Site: brandenburg
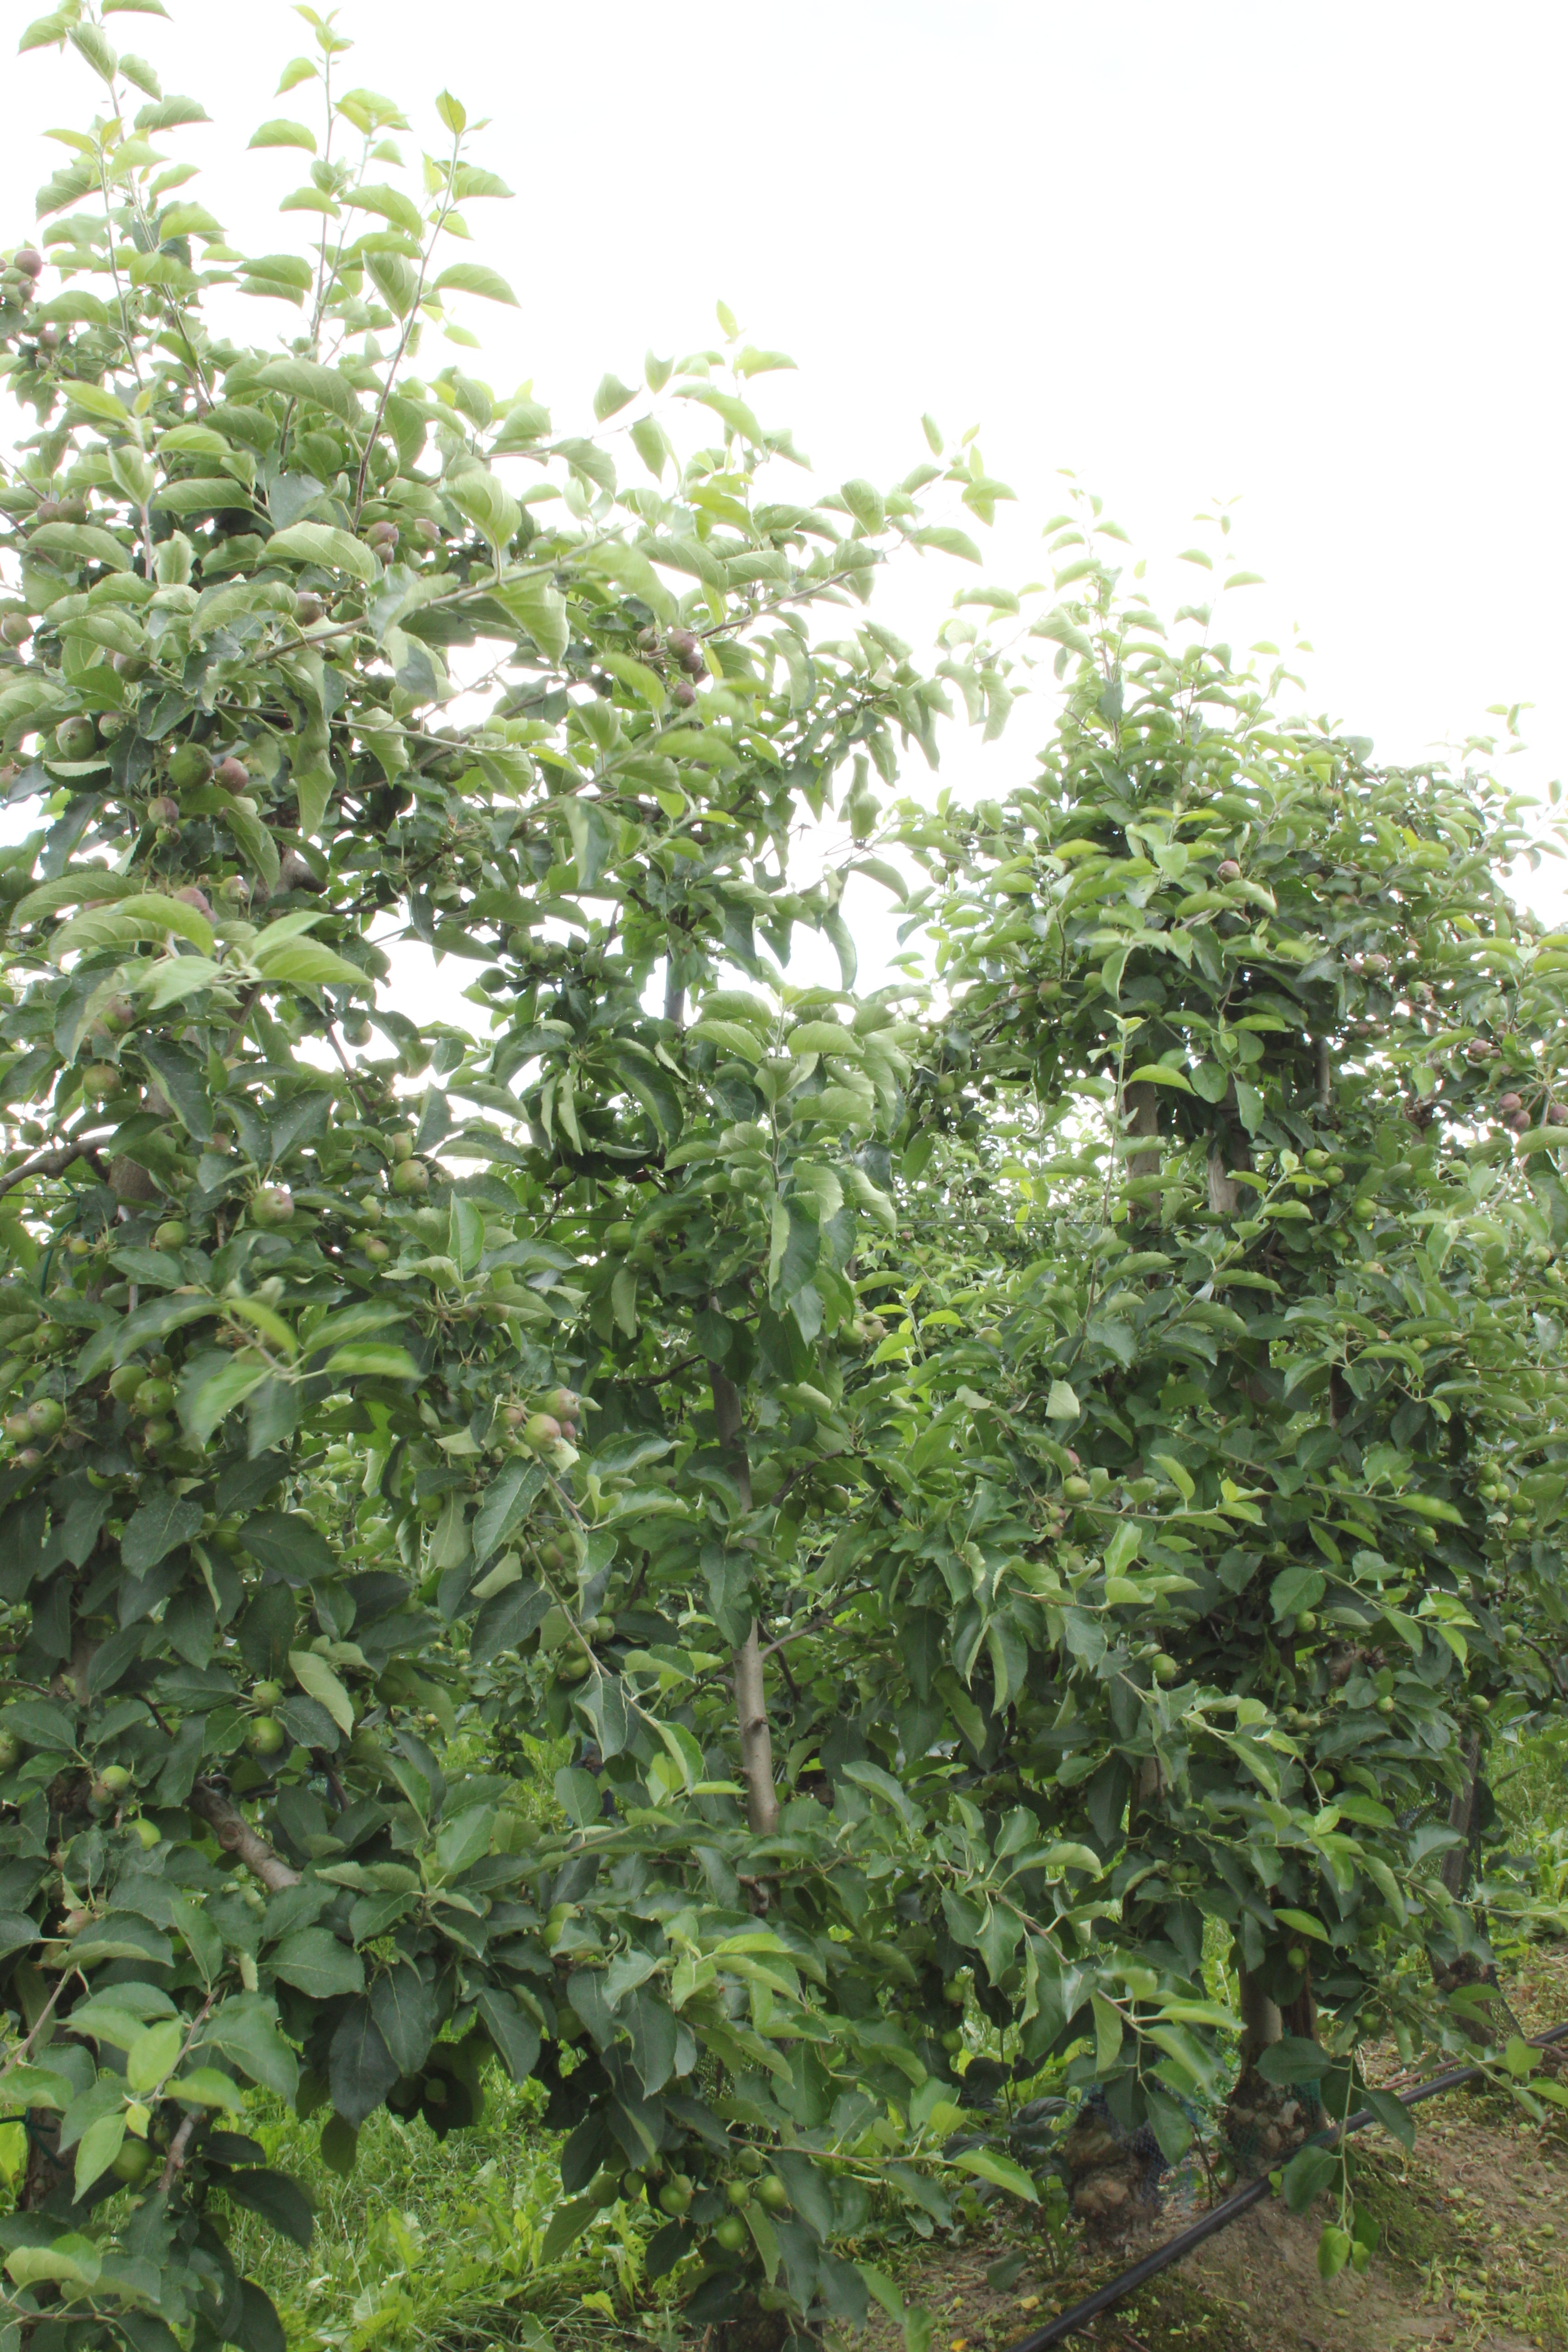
Growth stage (BBCH 73): Development of fruit